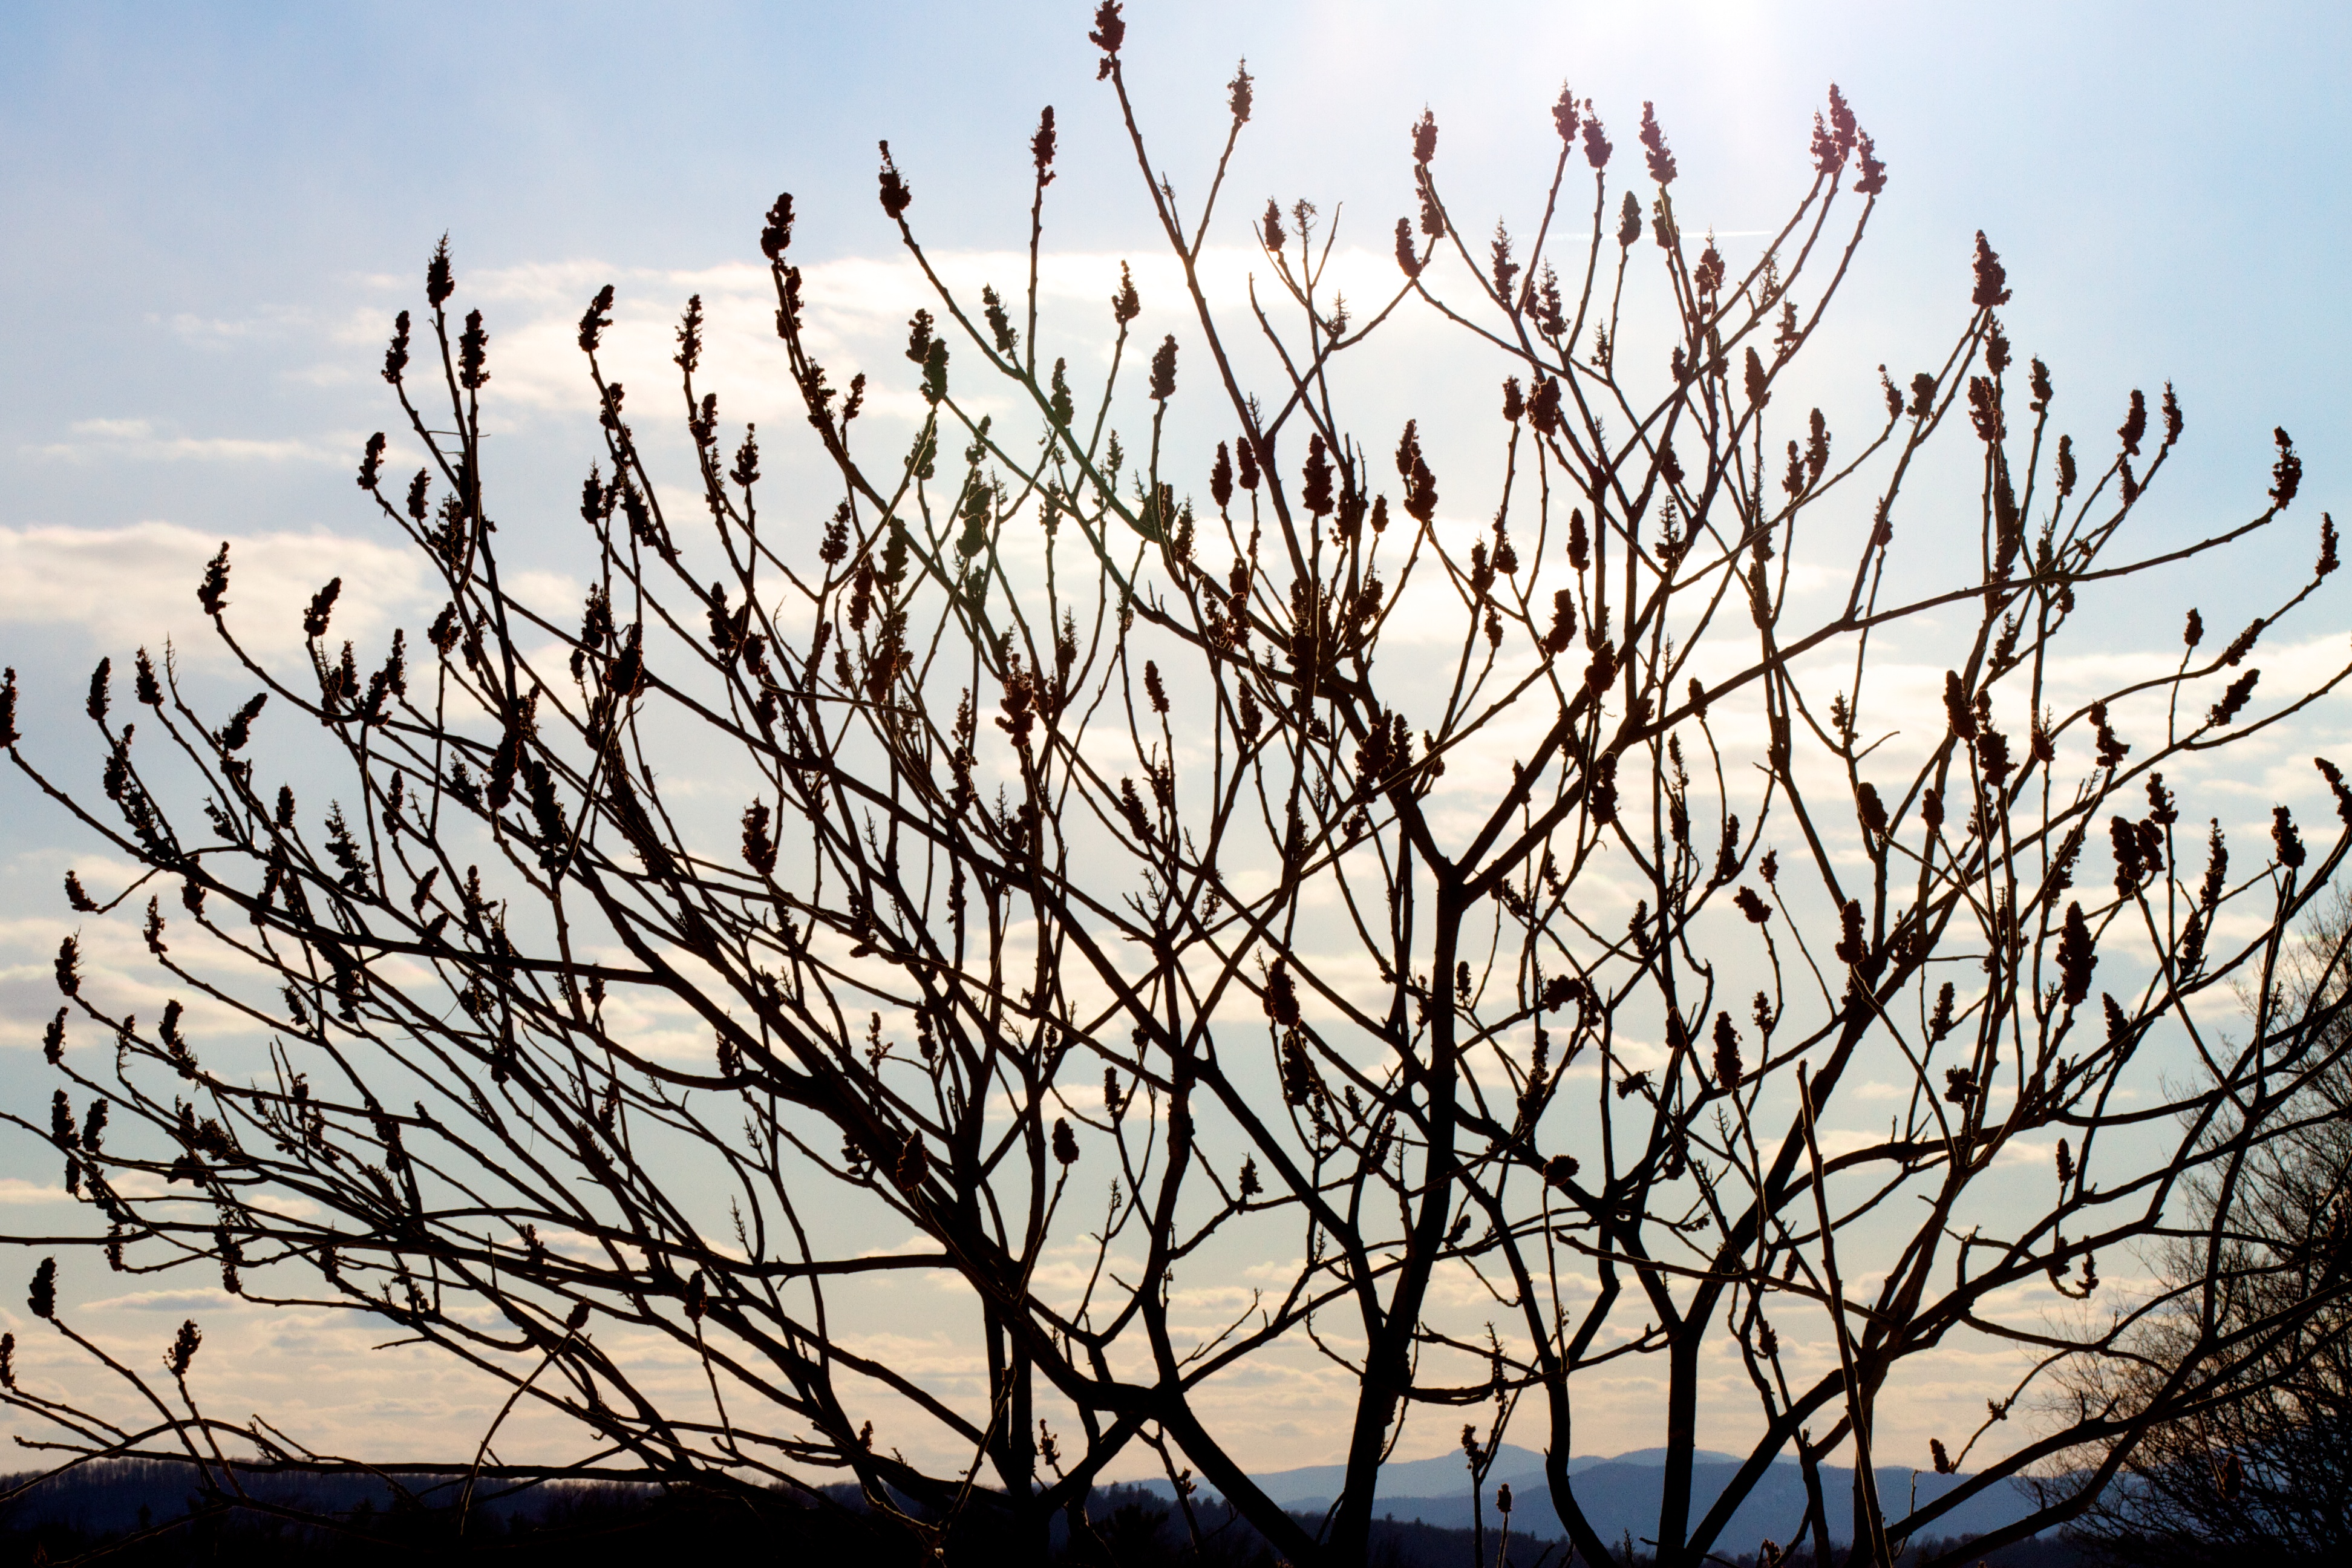
tree, nature, grass, branch, blossom, winter, cloud, plant, sky, sunlight, morning, leaf, flower, frost, spring, season, twig, grass family, woody plant